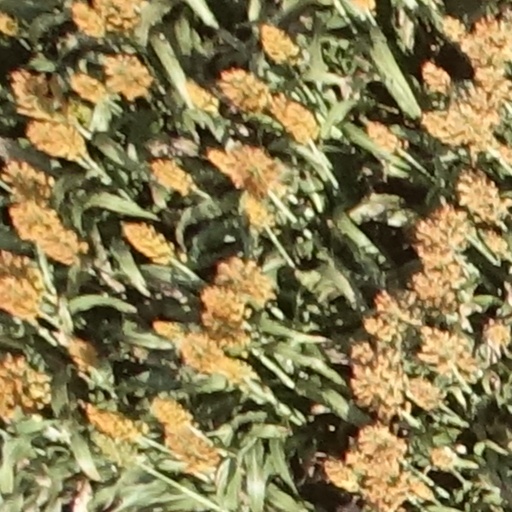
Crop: sorghum